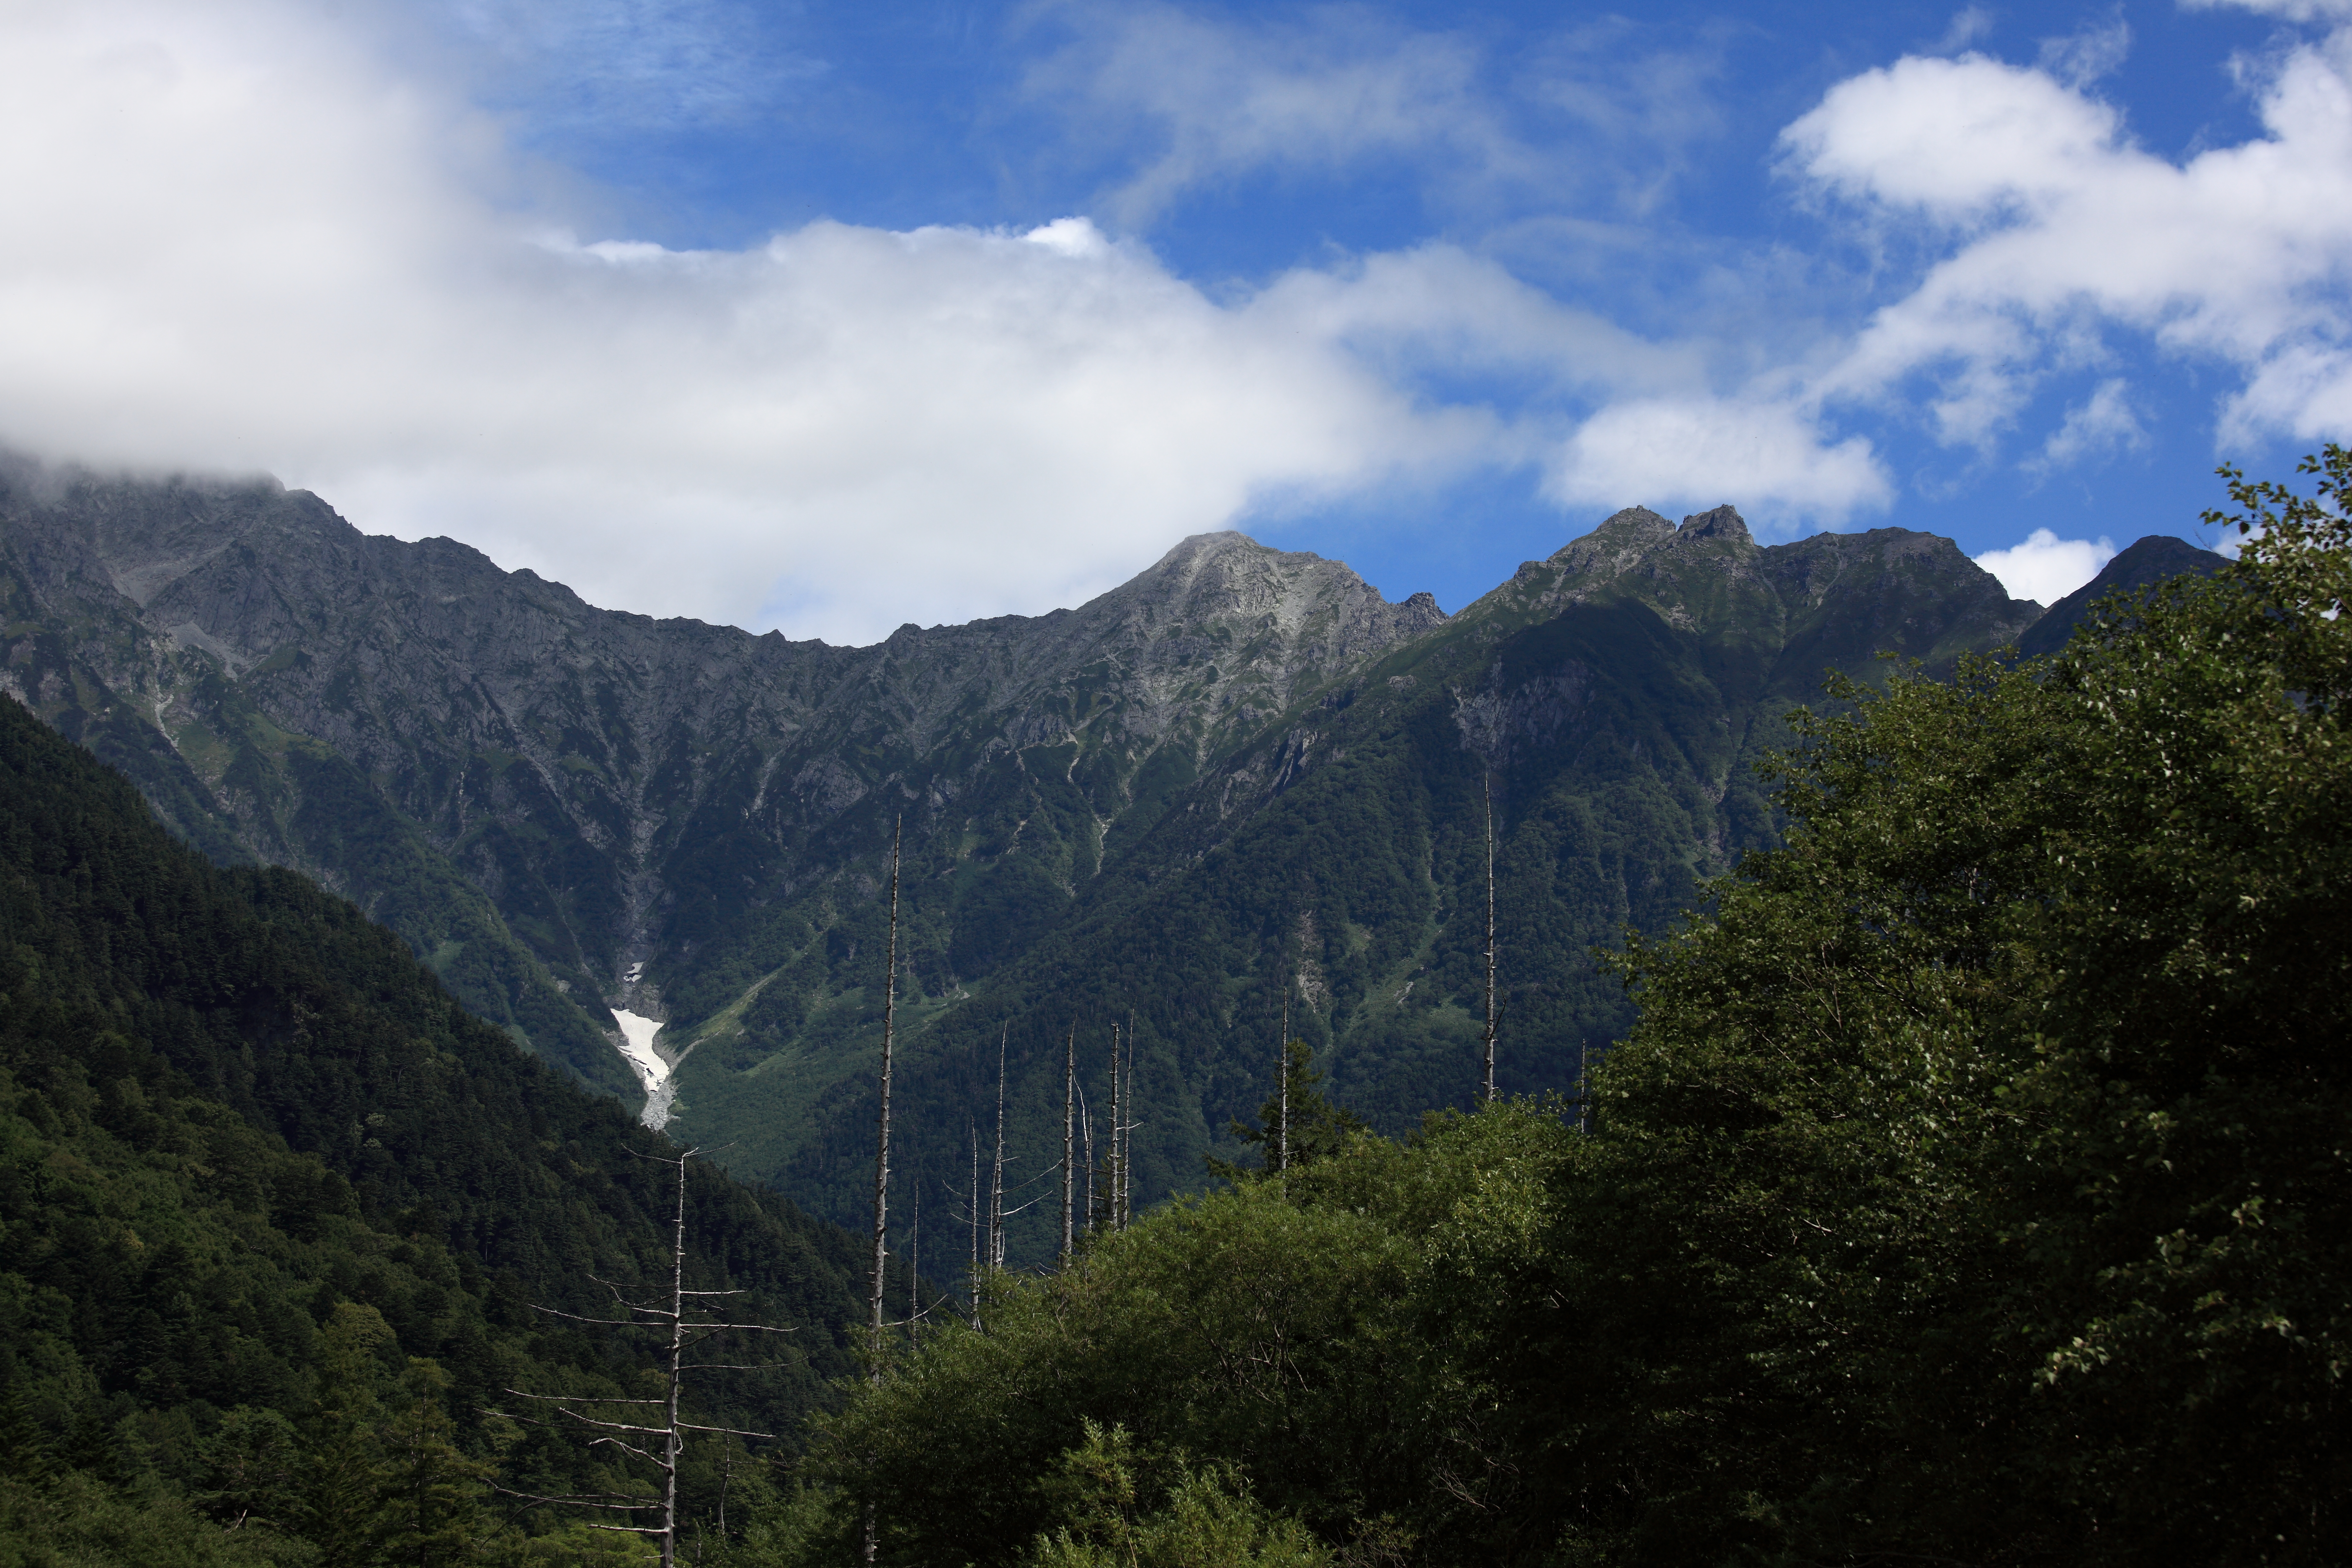
landscape, nature, forest, wilderness, mountain, cloud, hill, valley, mountain range, high, highland, ridge, alps, plateau, 5d, hires, markii, hi, res, resolution, nagano, matsumoto, kamikochi, landform, mountain pass, geographical feature, mountainous landforms